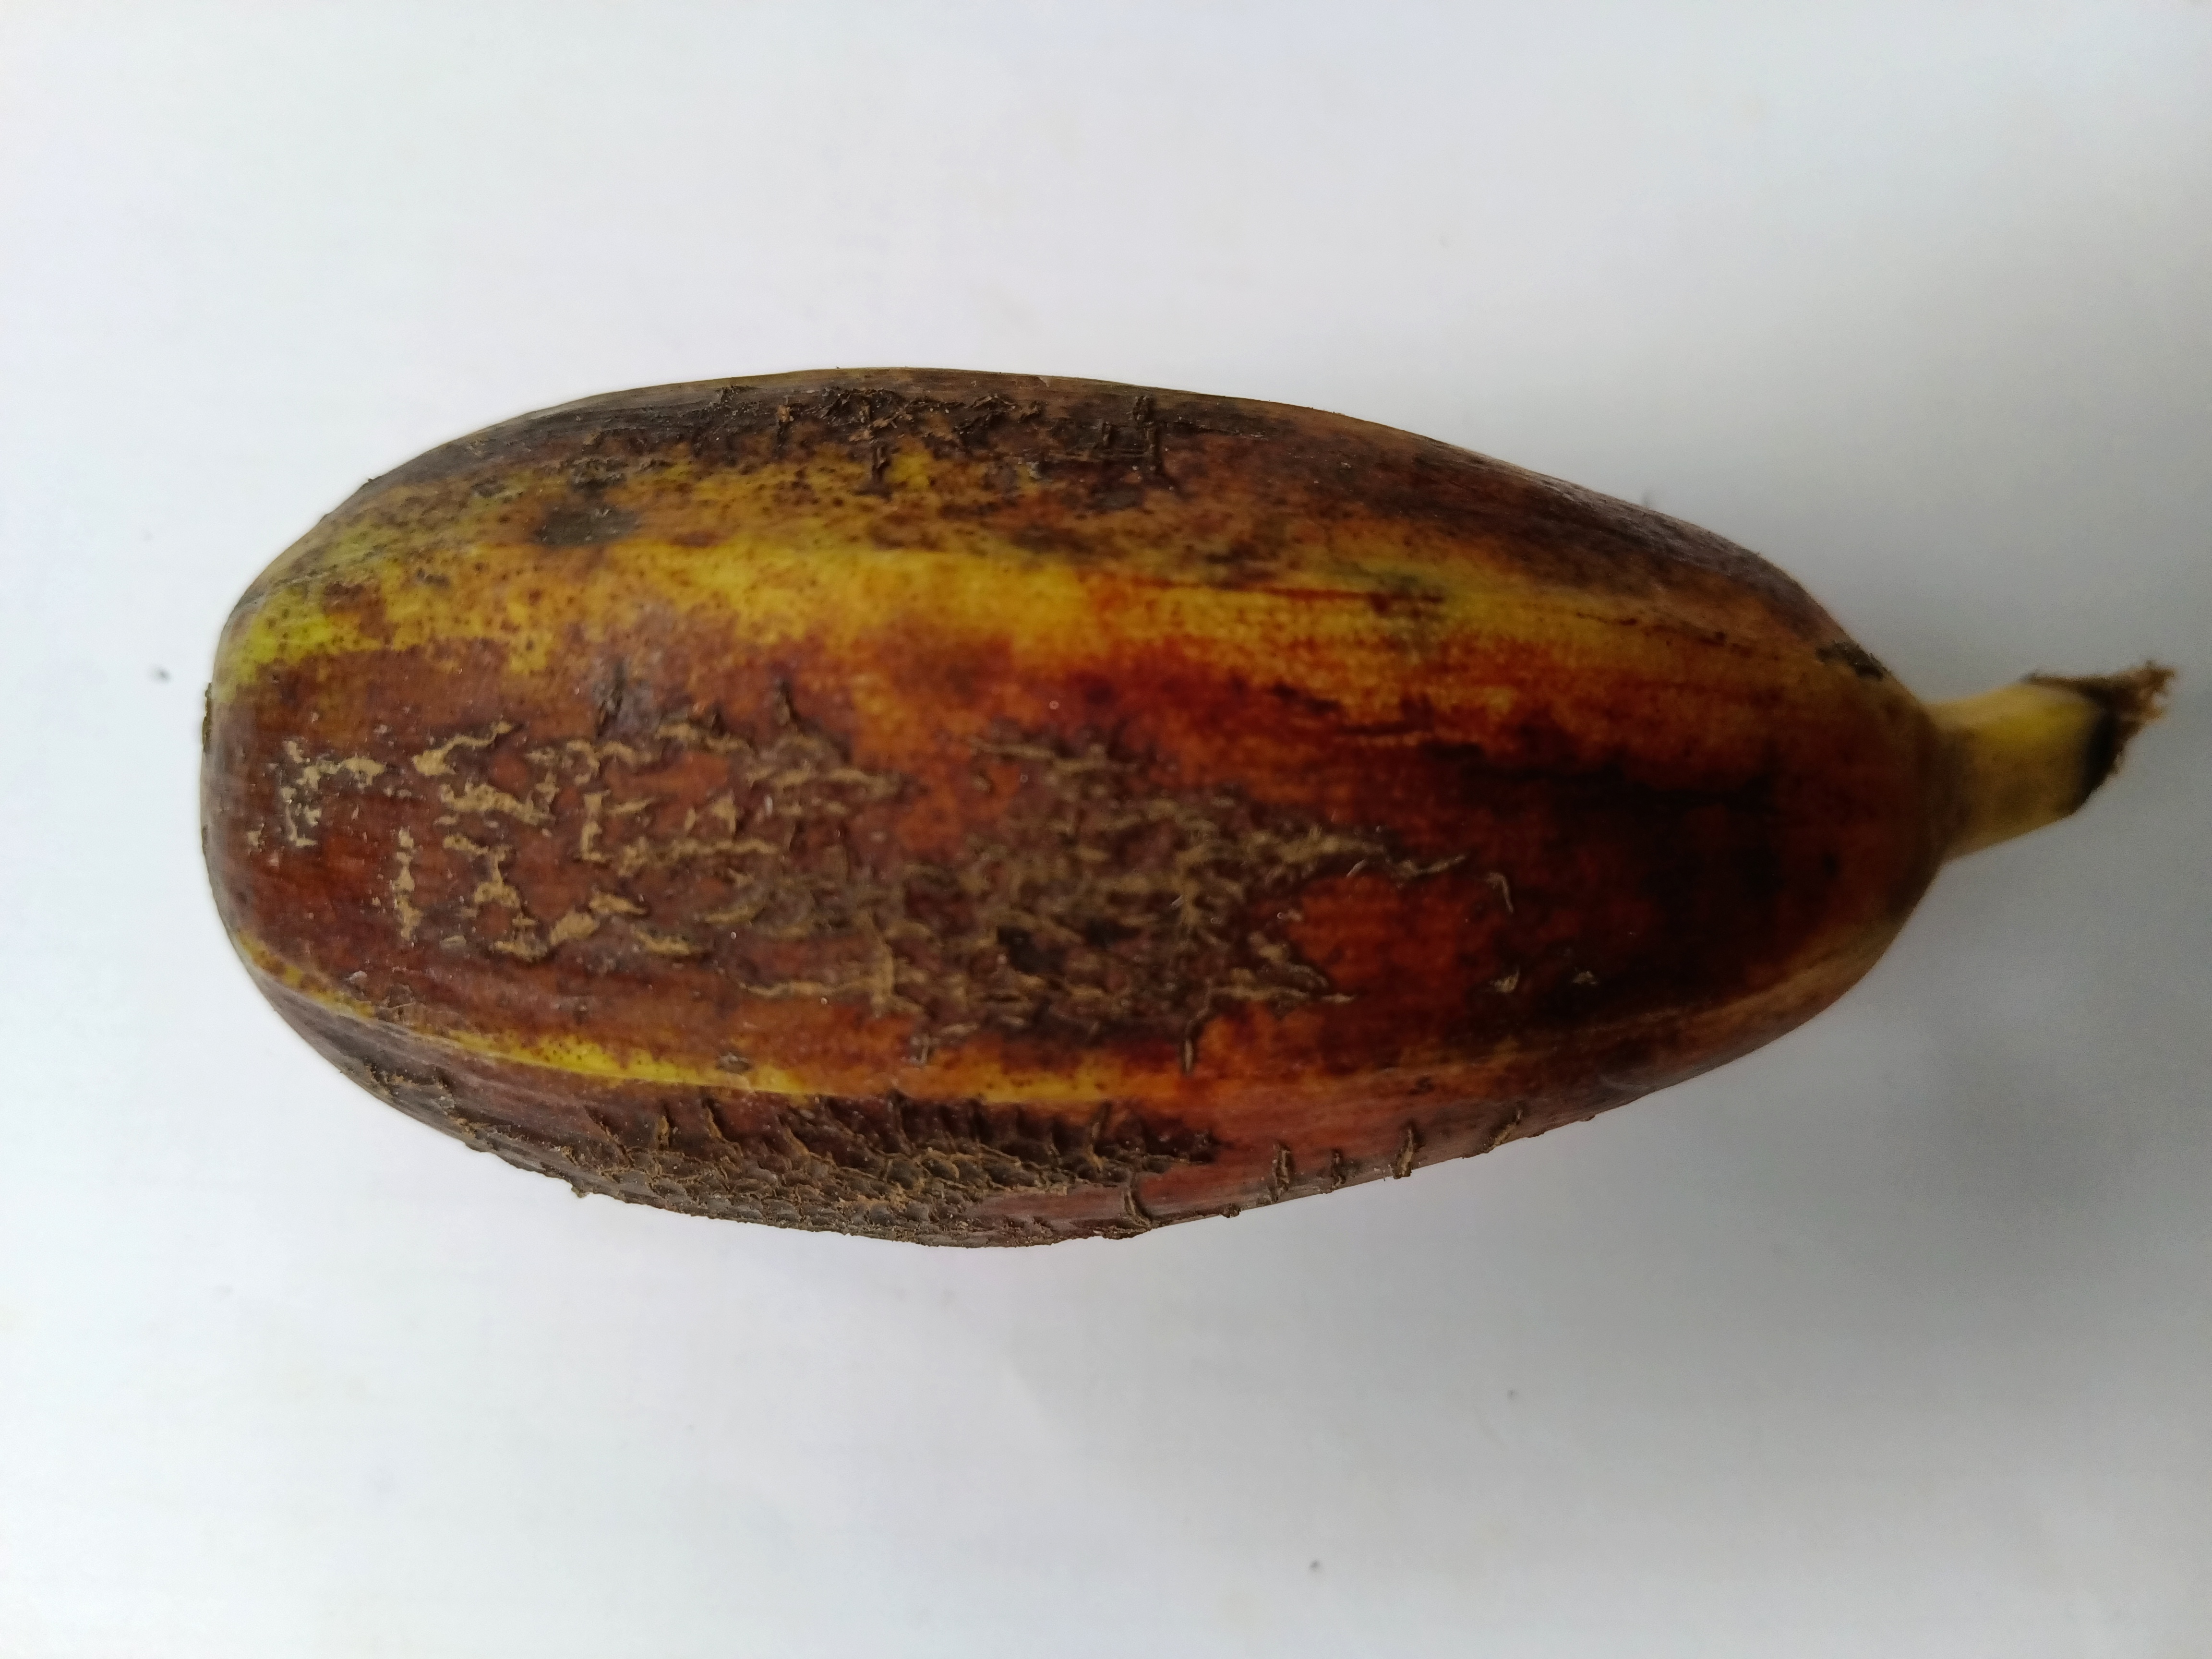
Banana variety: Bichi